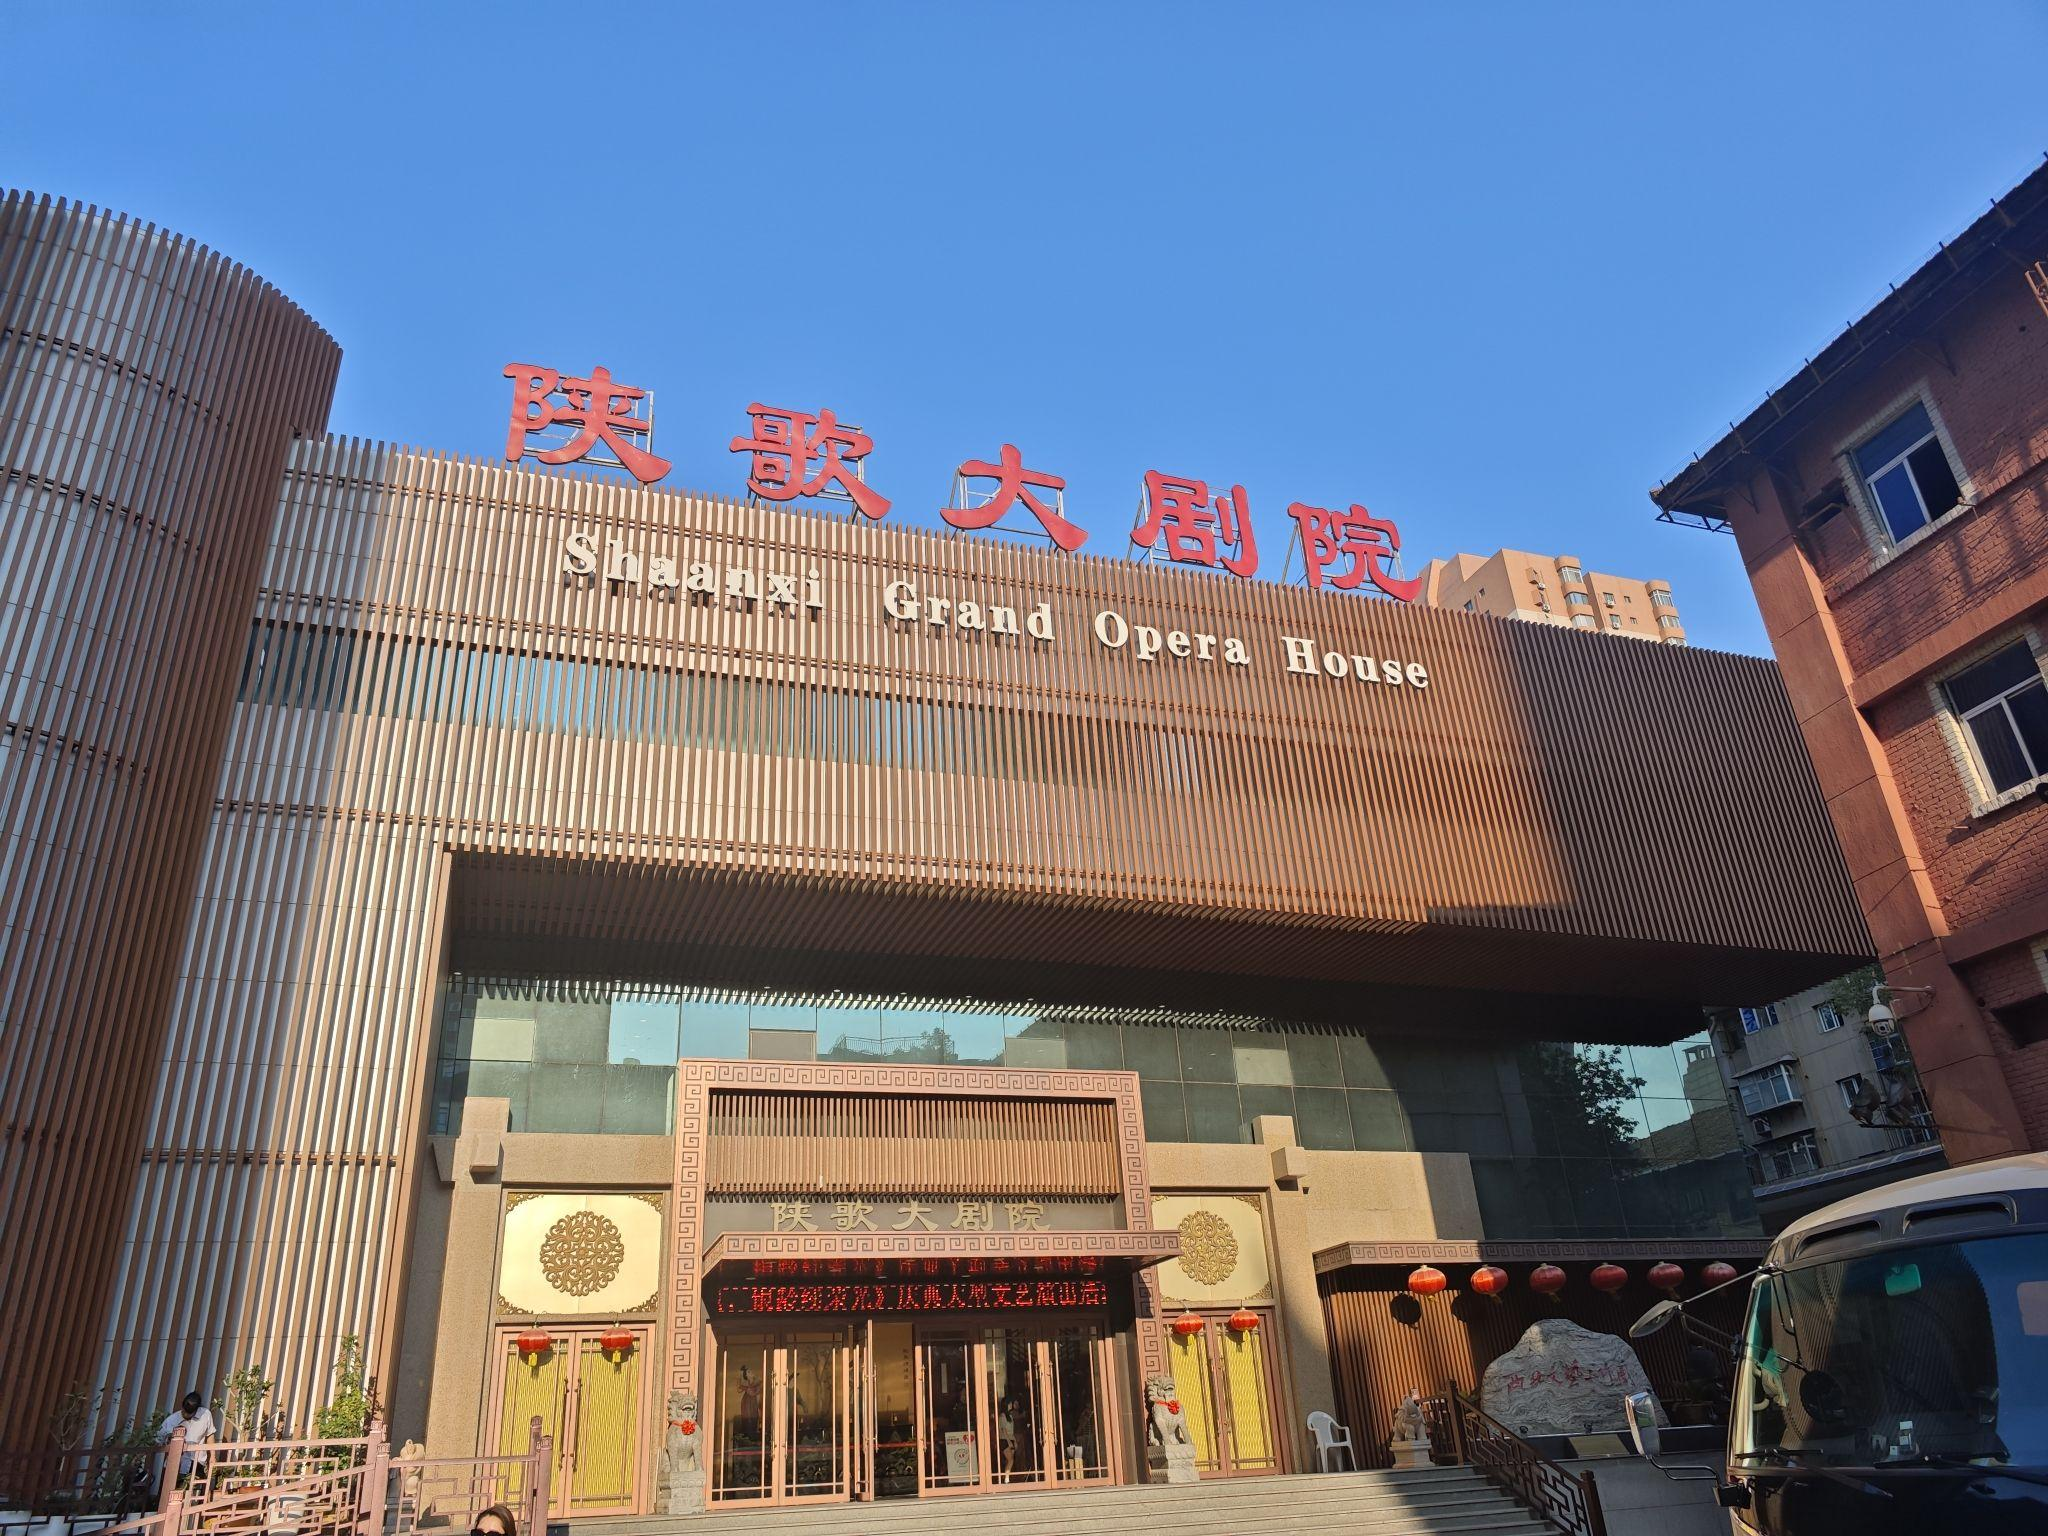
地标名称：陕歌大剧院
所在城市：西安市·碑林区